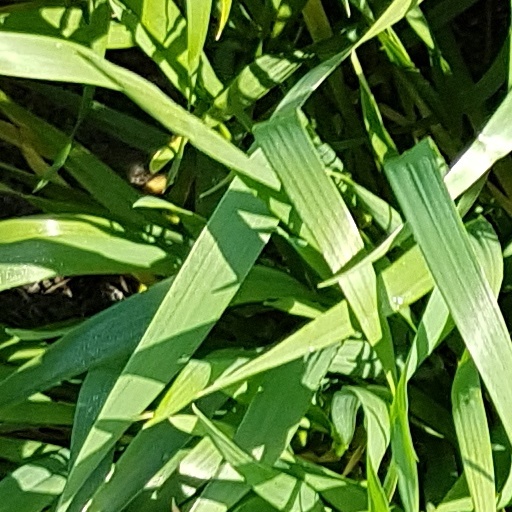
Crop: wheat